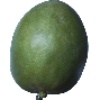
Label: Mango 1